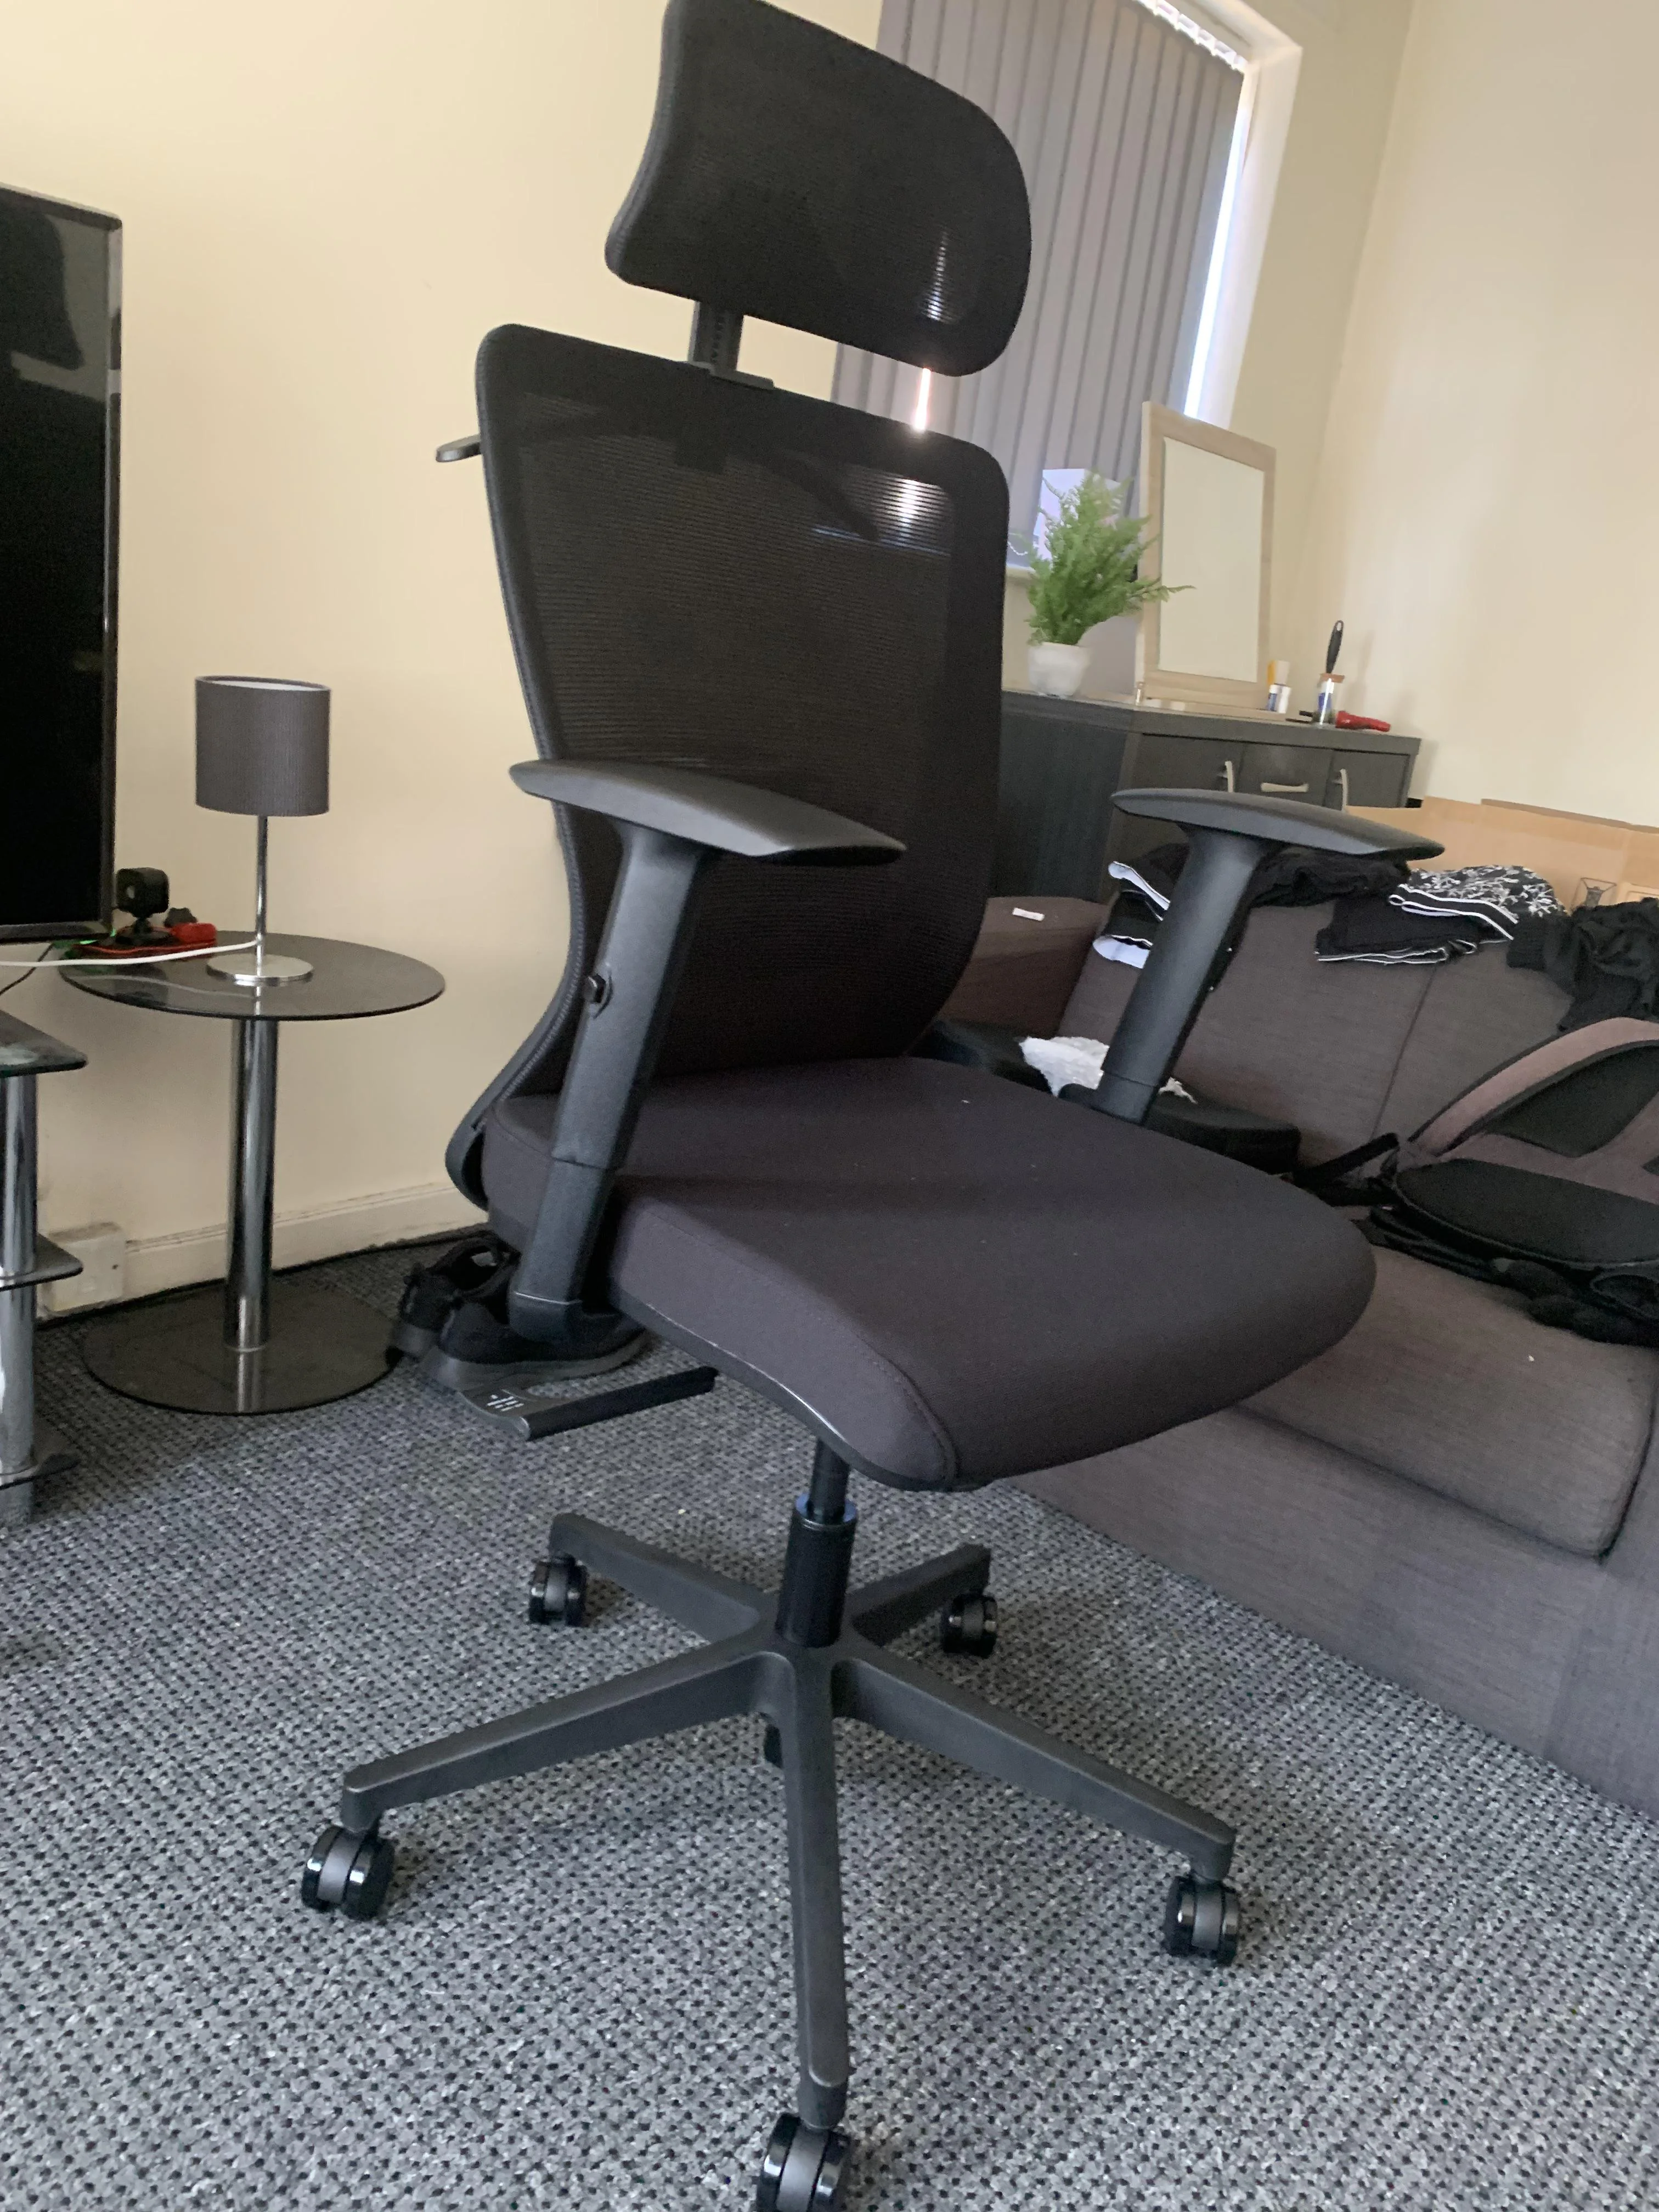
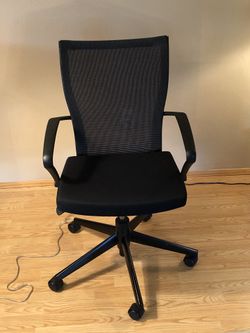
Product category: items_chair
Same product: no